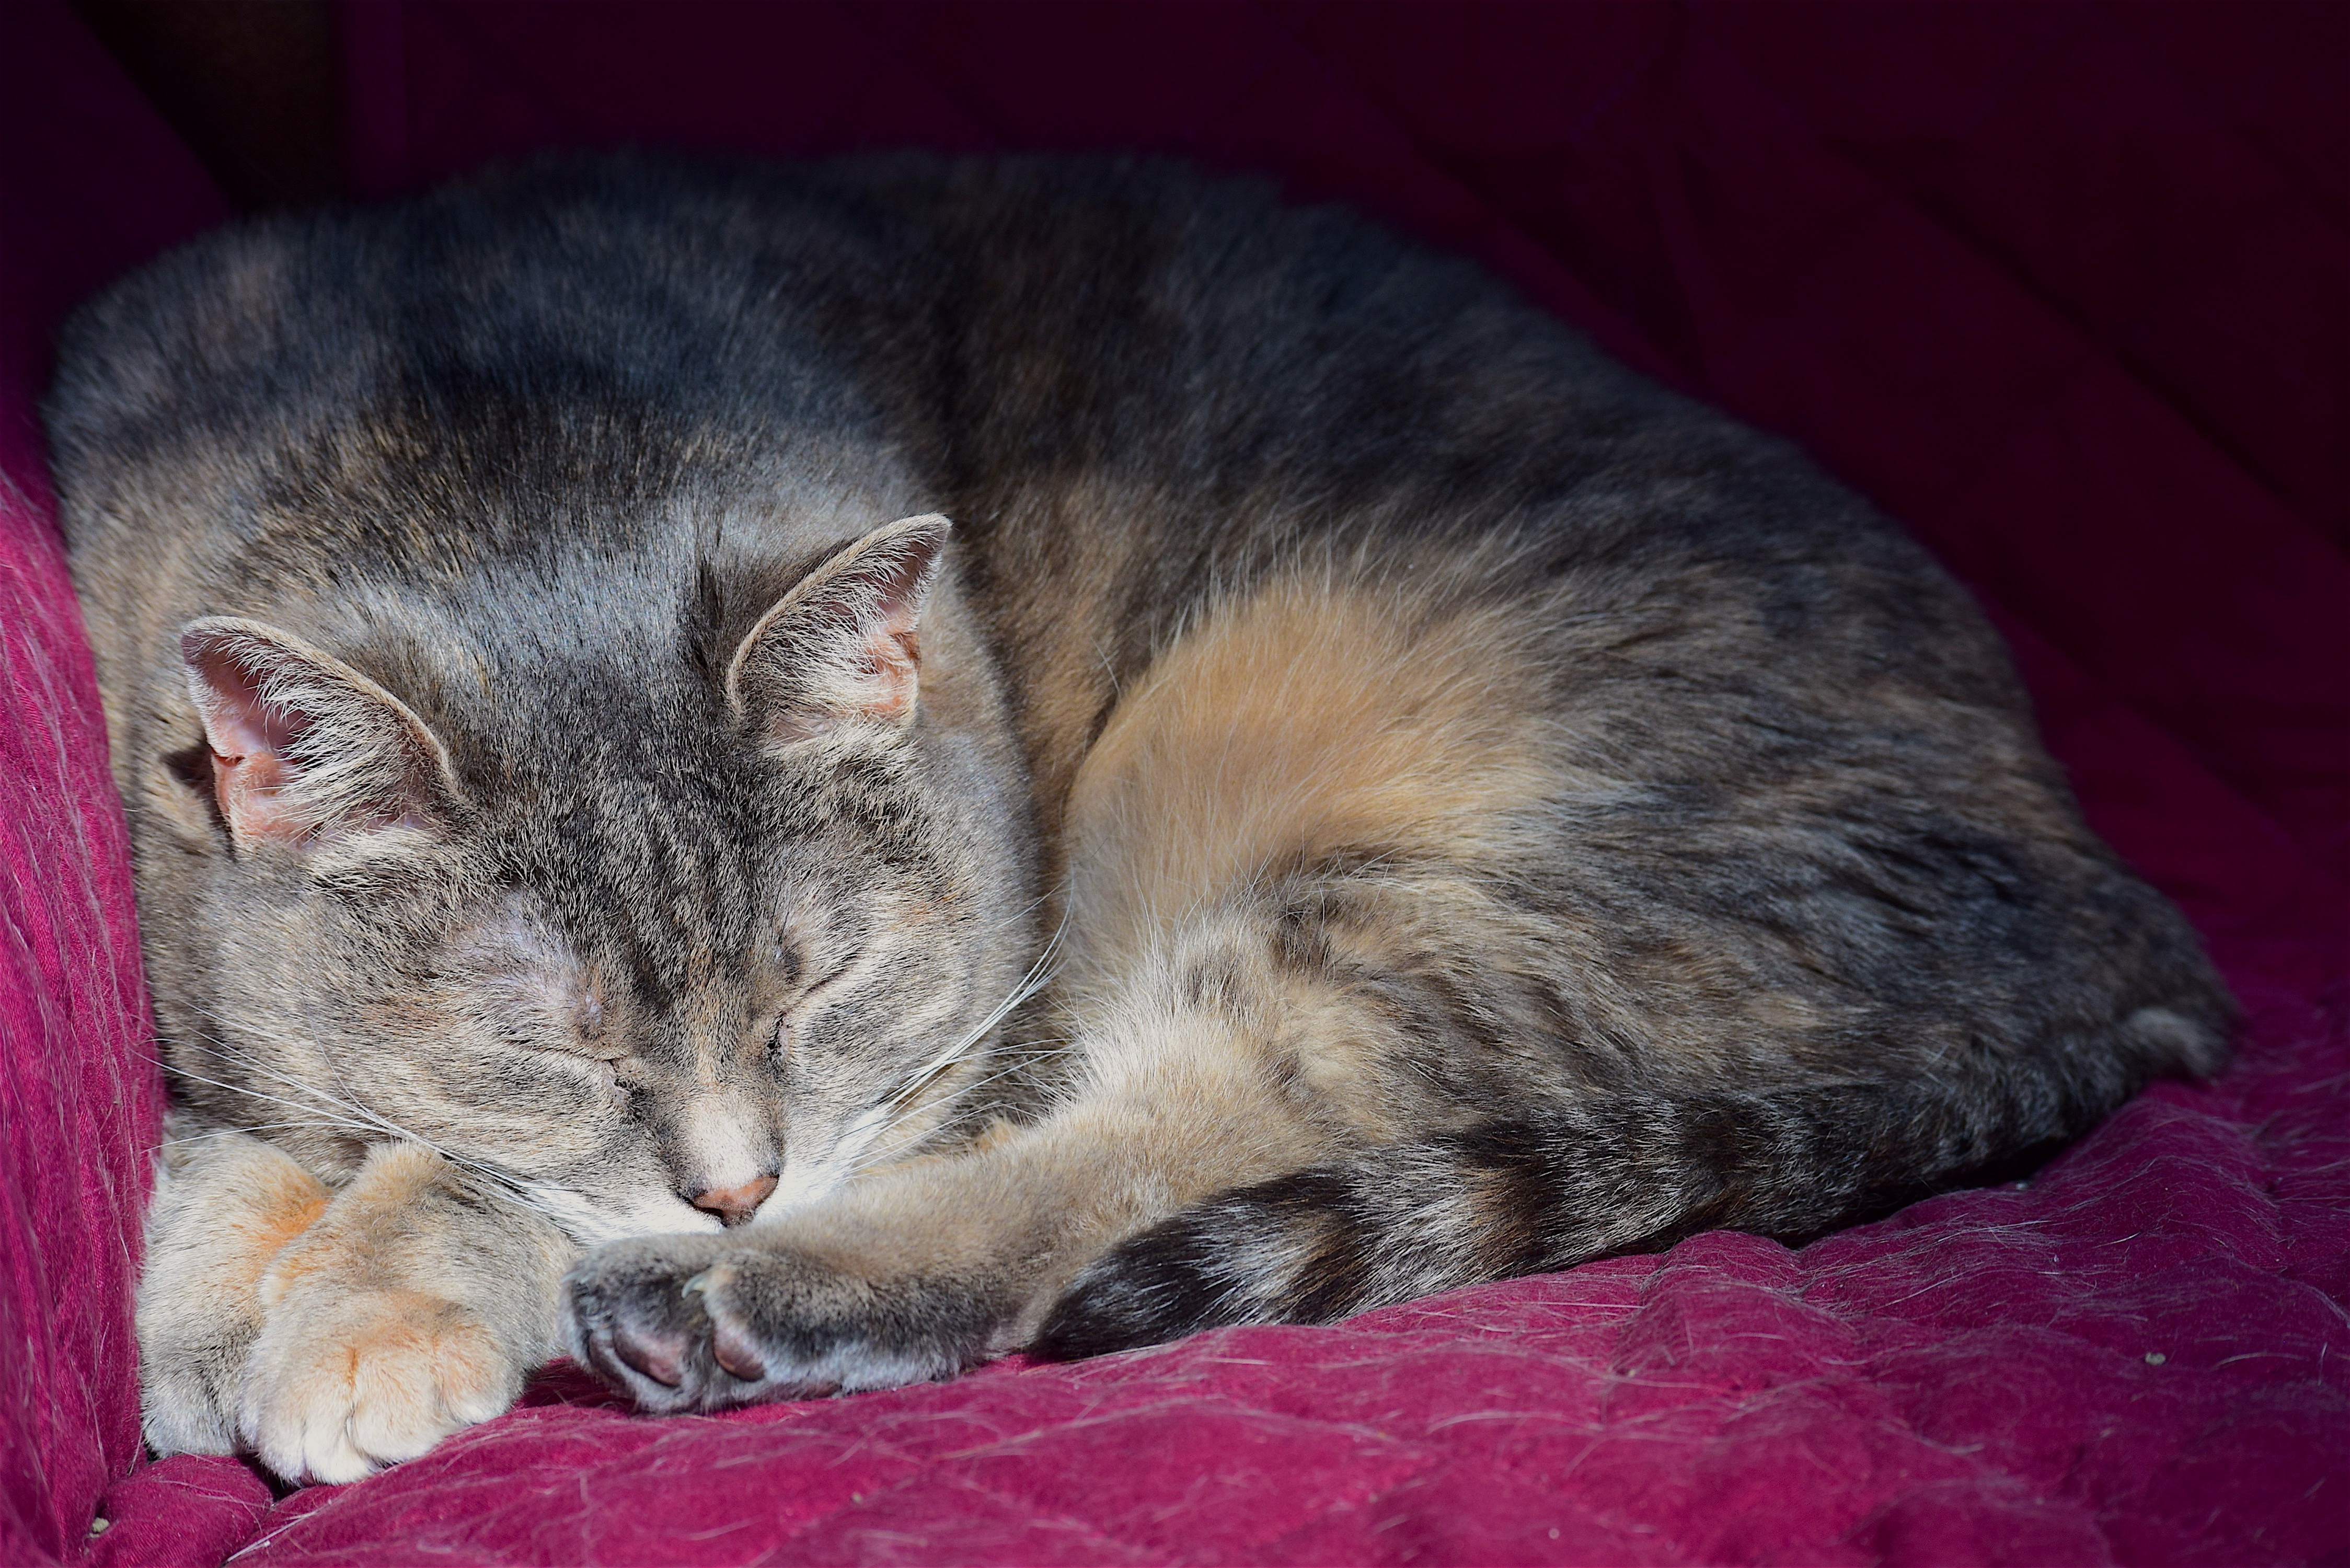
home, animal, cute, pet, fur, portrait, fluffy, relax, kitten, cat, sleeping, color, peaceful, feline, mammal, rest, colorful, nose, whiskers, indoors, sleep, dream, happy, lovely, furry, vertebrate, domestic, tabby cat, sleeping cat, european shorthair, small to medium sized cats, cat like mammal, domestic short haired cat